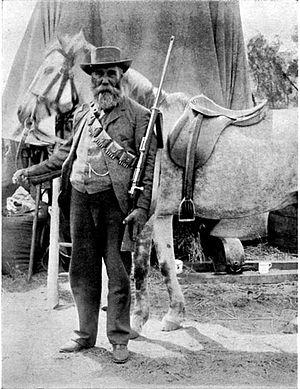
Le siège de Mafeking par 3 000 soldats boers du 13 octobre 1899 au 17 mai 1900 fut un des épisodes de la Deuxième Guerre des Boers.